Light stage

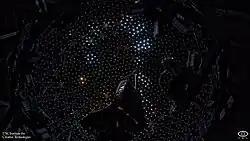
Light Stage X - Facial Relighting and Scanning

A light stage is an active illumination system used for shape, texture, reflectance and motion capture often with structured light and a multi-camera setup.